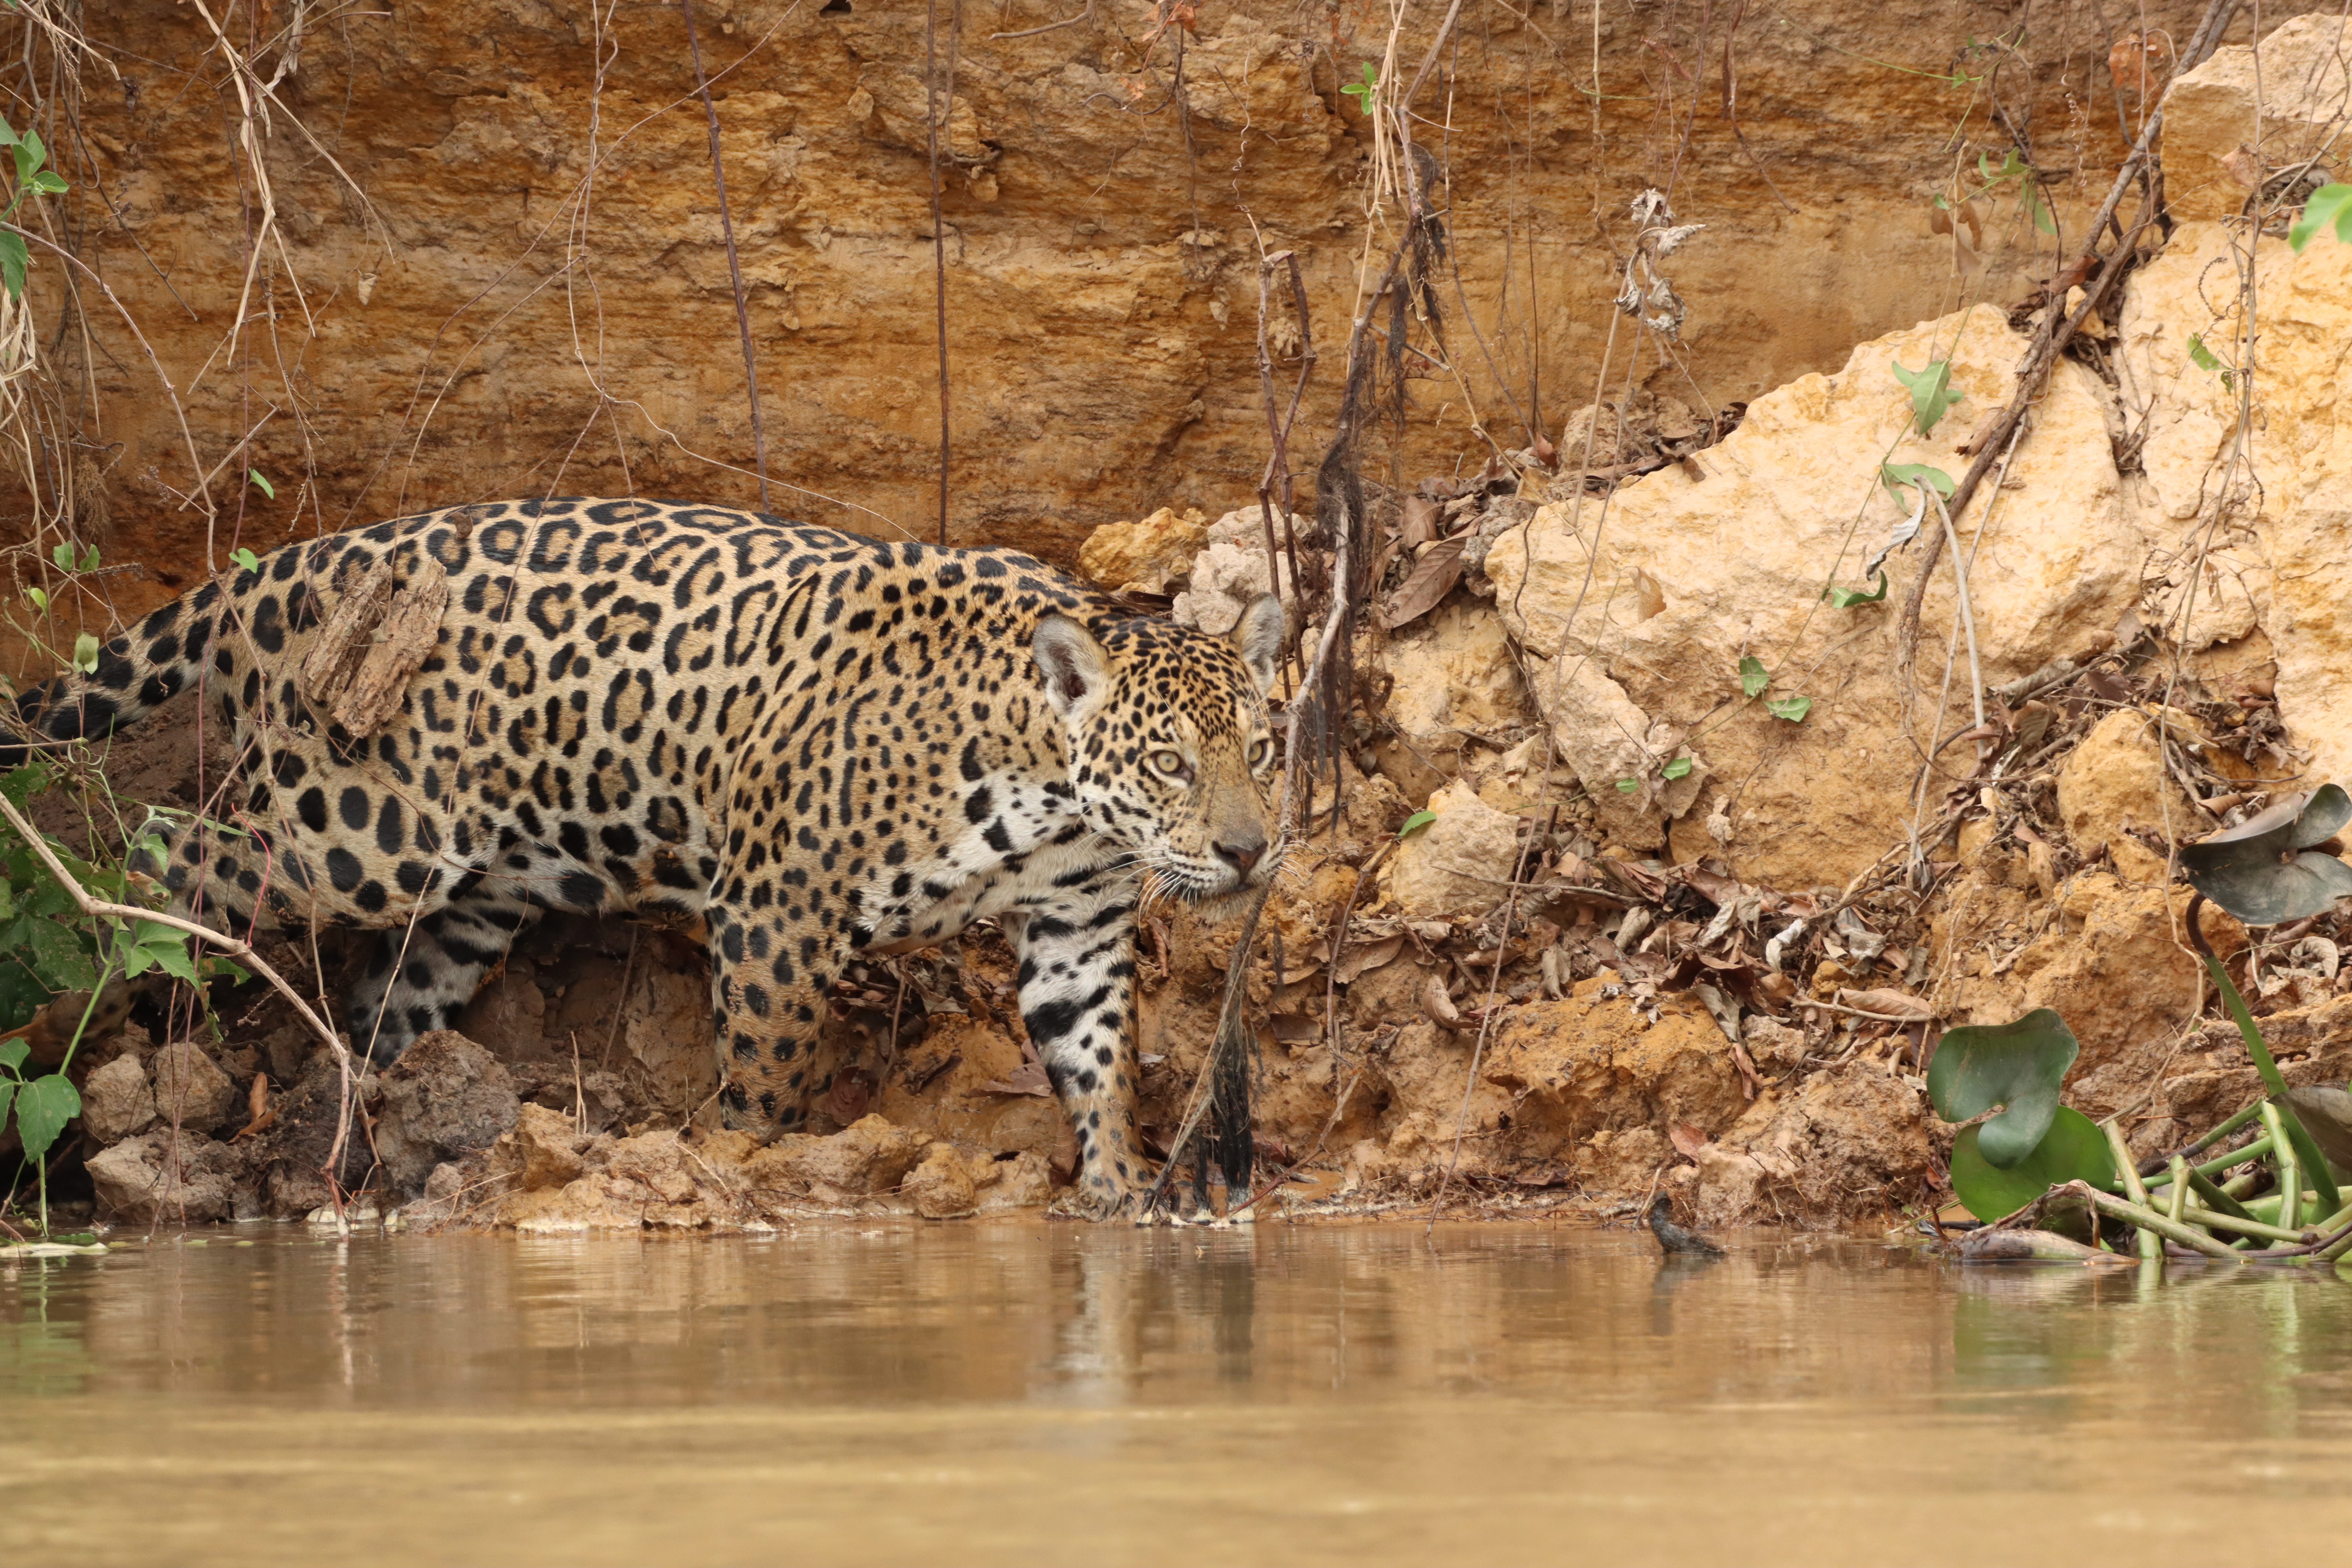
Jaguar: Solar